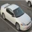
Label: automobile